California roach

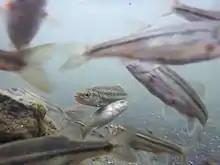

The California roach are resilient fishes that take advantage of the intermittent waters of central California under conditions most other fishes cannot survive. Roach can tolerate temperatures as high as 30–35 °C and oxygen levels as low as 1-2 ppm. Their resilience allows them to inhabit intermittent streams even as the spring streams dry up. Even in the remaining high temperature, anoxic pools, California roach can thrive in relative abundance. California roach also express greater resilience to heavily human altered habitats than most other fishes. One limitation to their resilience and habitat range is salinity. They have been observed in the Navarro River when salinity was as low as 3 ppm, but died before salinity rose above 9-10 ppm.